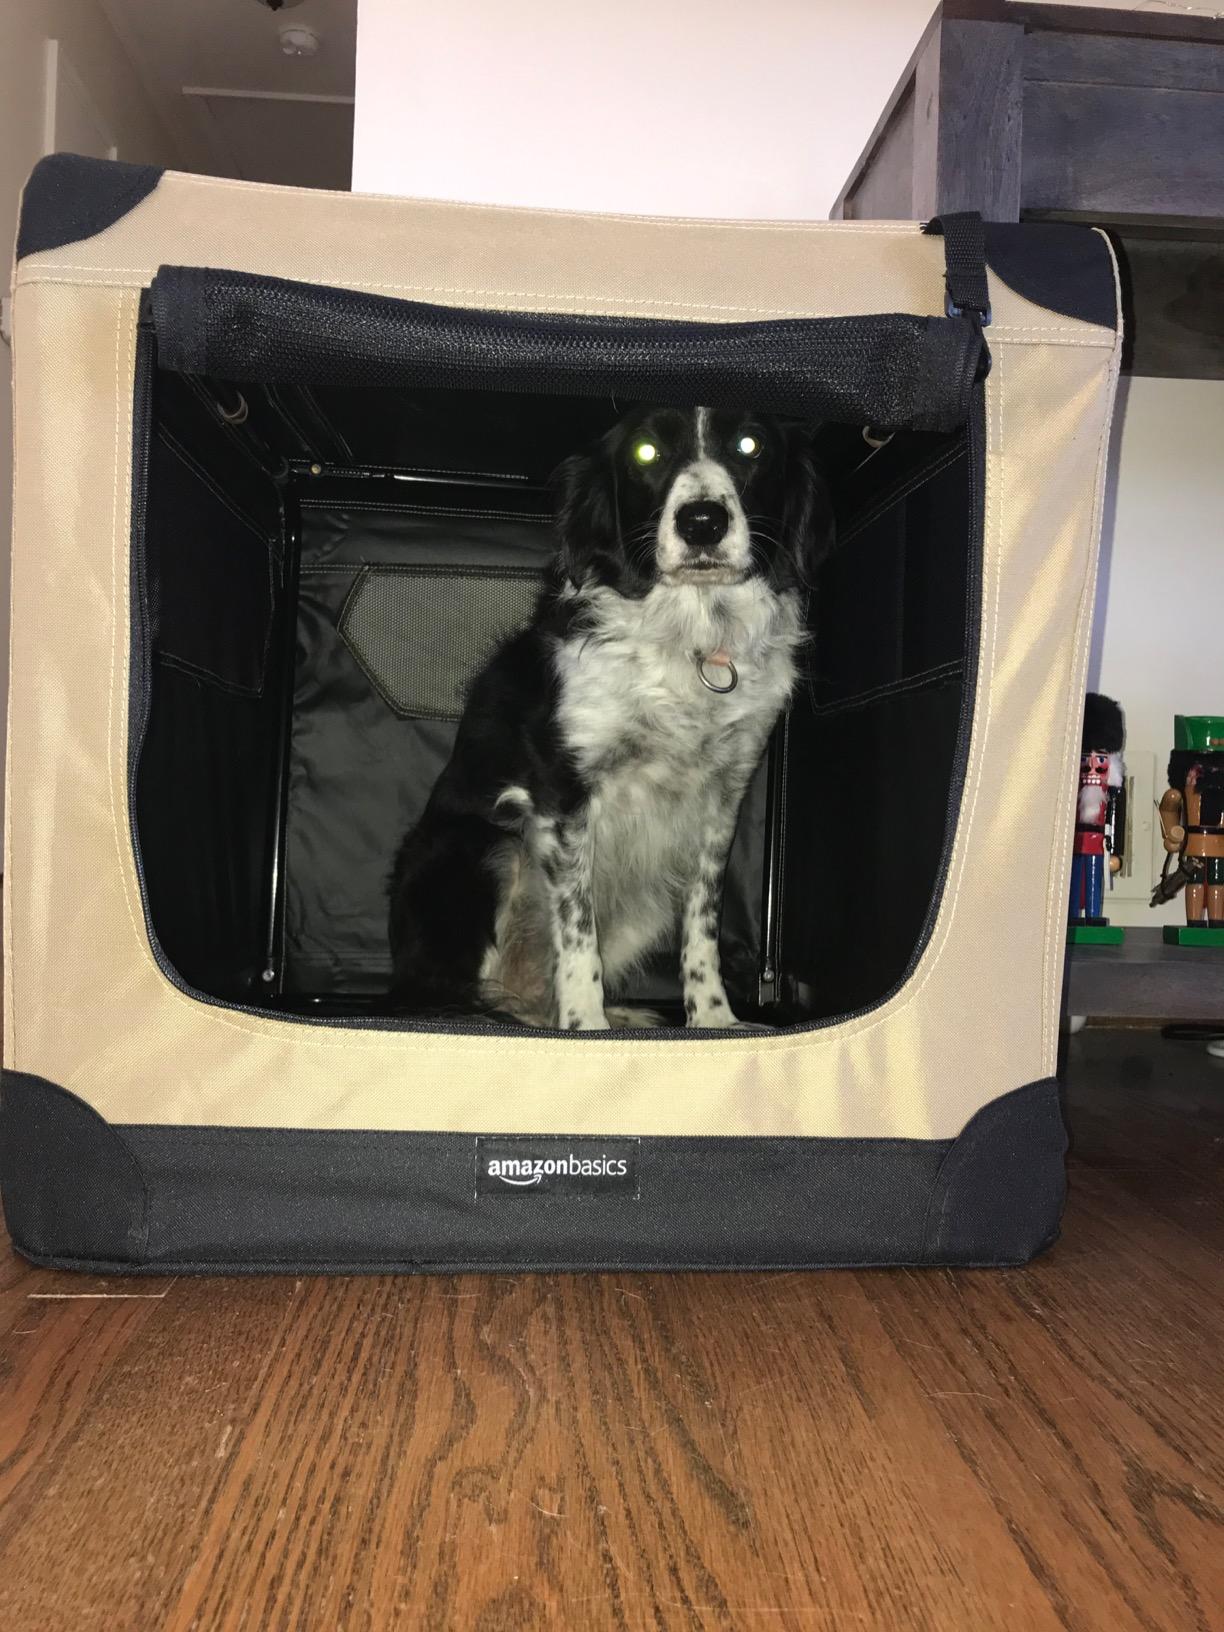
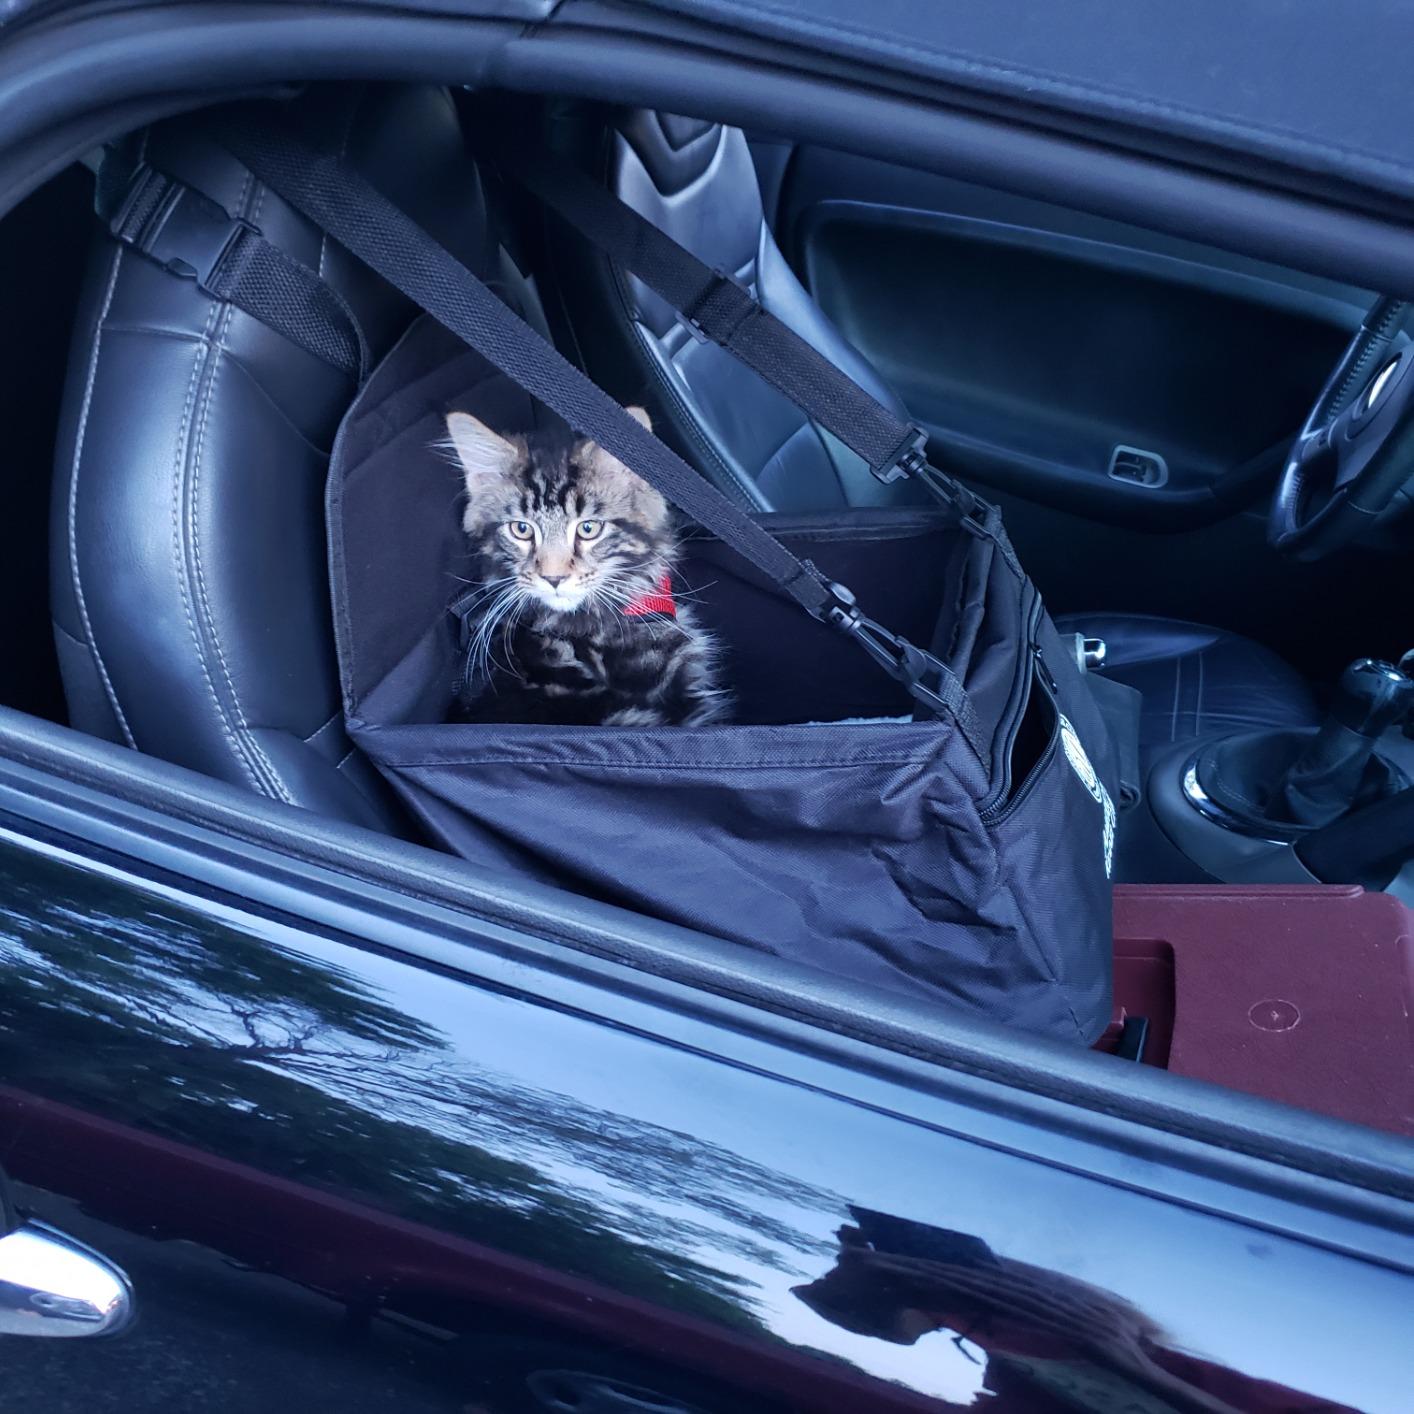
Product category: items_kennel
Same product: no